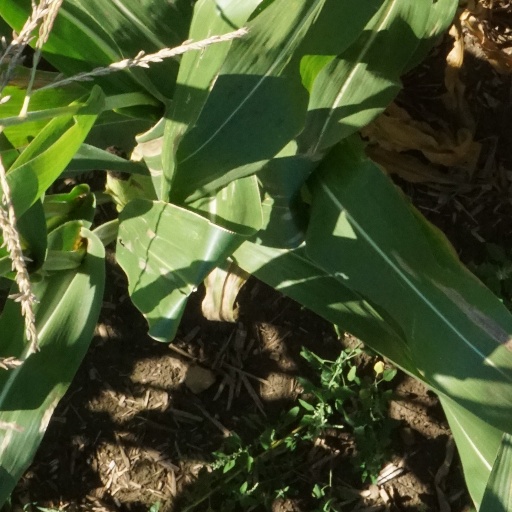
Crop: maize; corn